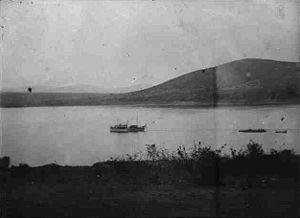
La bataille du lac Tanganyika est une série d'engagements navals opposant la Kaiserliche Marine à la Royal Navy entre décembre 1915 et juillet 1916, sur le théâtre africain de la Première guerre mondiale.